MC Frontalot

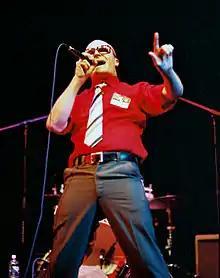
MC Frontalot performing live at PAX in 2004

On March 18, 2002, the popular webcomic "Penny Arcade" named Frontalot their rapper laureate, significantly boosting his popularity. This recognition led to regular performances at the Penny Arcade Expo (PAX), where he became a fixture from 2004 until 2013.